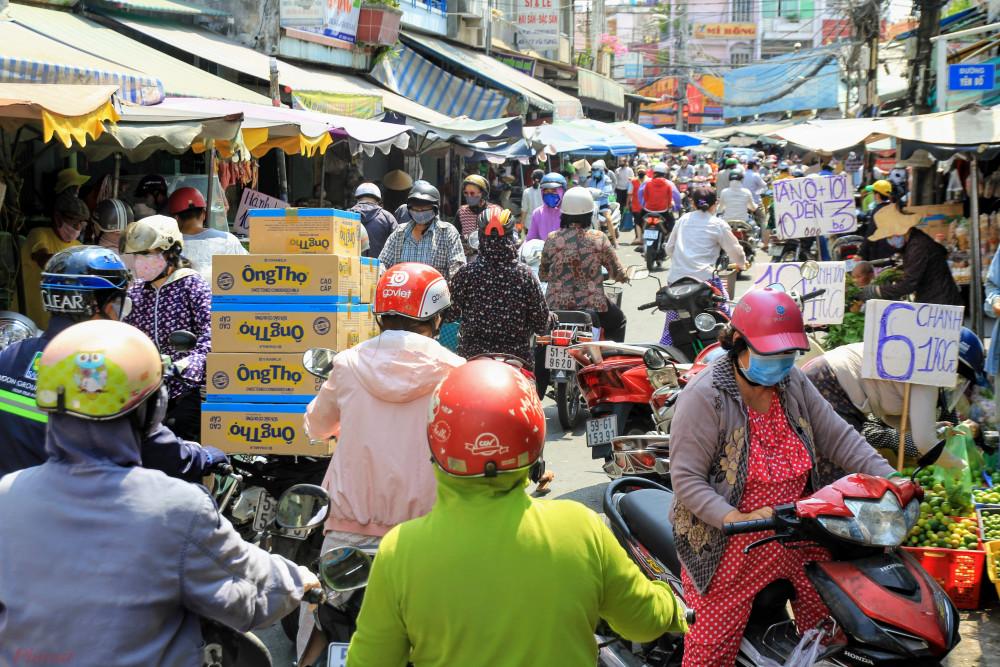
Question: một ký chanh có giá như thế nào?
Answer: một ký chanh có giá là 6 000 đồng